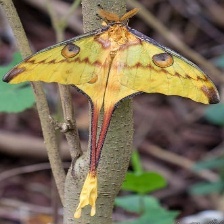
Species: COMET MOTH